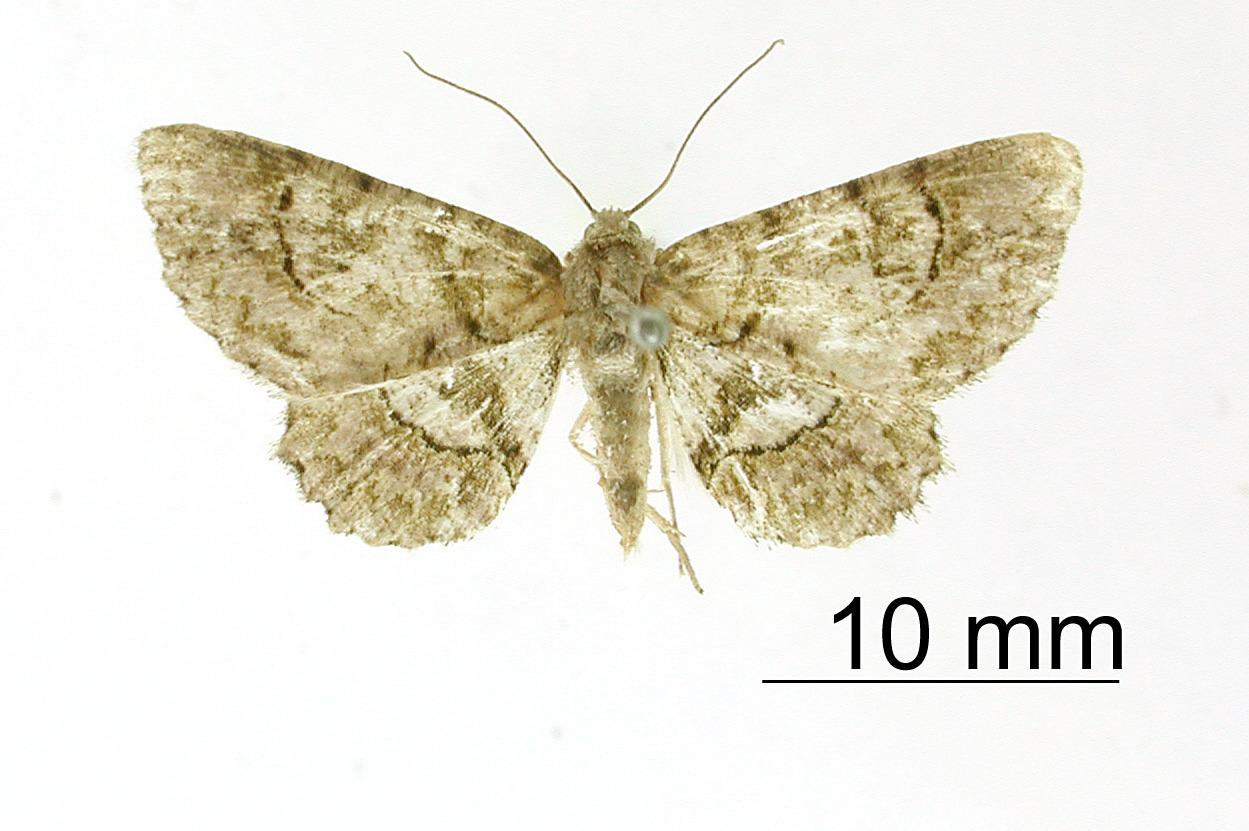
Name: Bryoptera nigrilineata
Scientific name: Bryoptera nigrilineata Warren, 1906
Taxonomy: Animalia, Arthropoda, Insecta, Lepidoptera, Geometridae, Ennominae
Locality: Ecuador